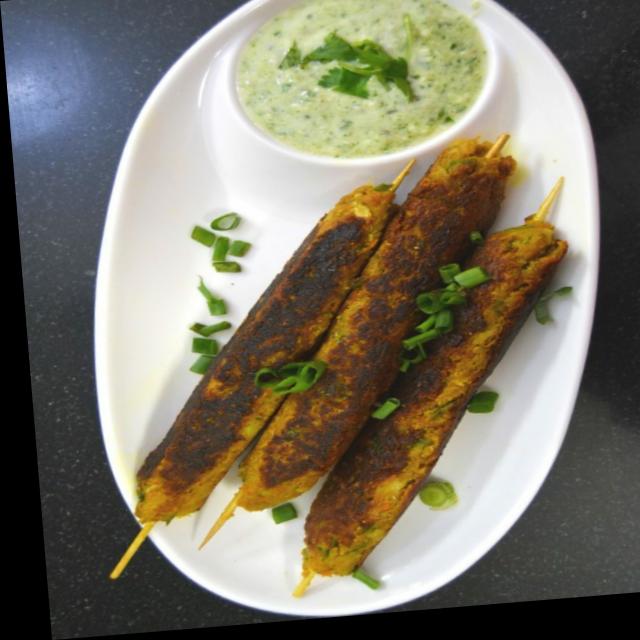
Dish: kebab